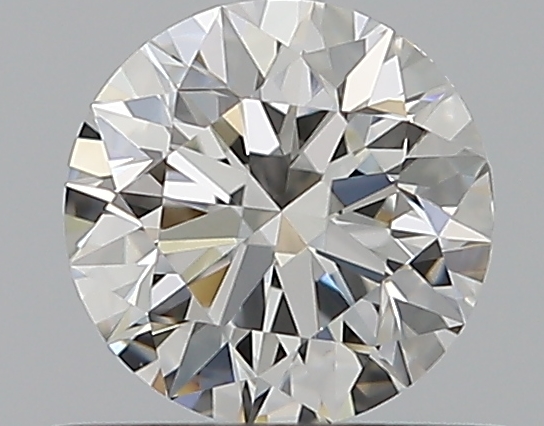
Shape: round
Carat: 0.5
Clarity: VS1
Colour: H
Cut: EX
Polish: EX
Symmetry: EX
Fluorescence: N
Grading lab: GIA
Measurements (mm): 5.04 x 5.07 x 3.17